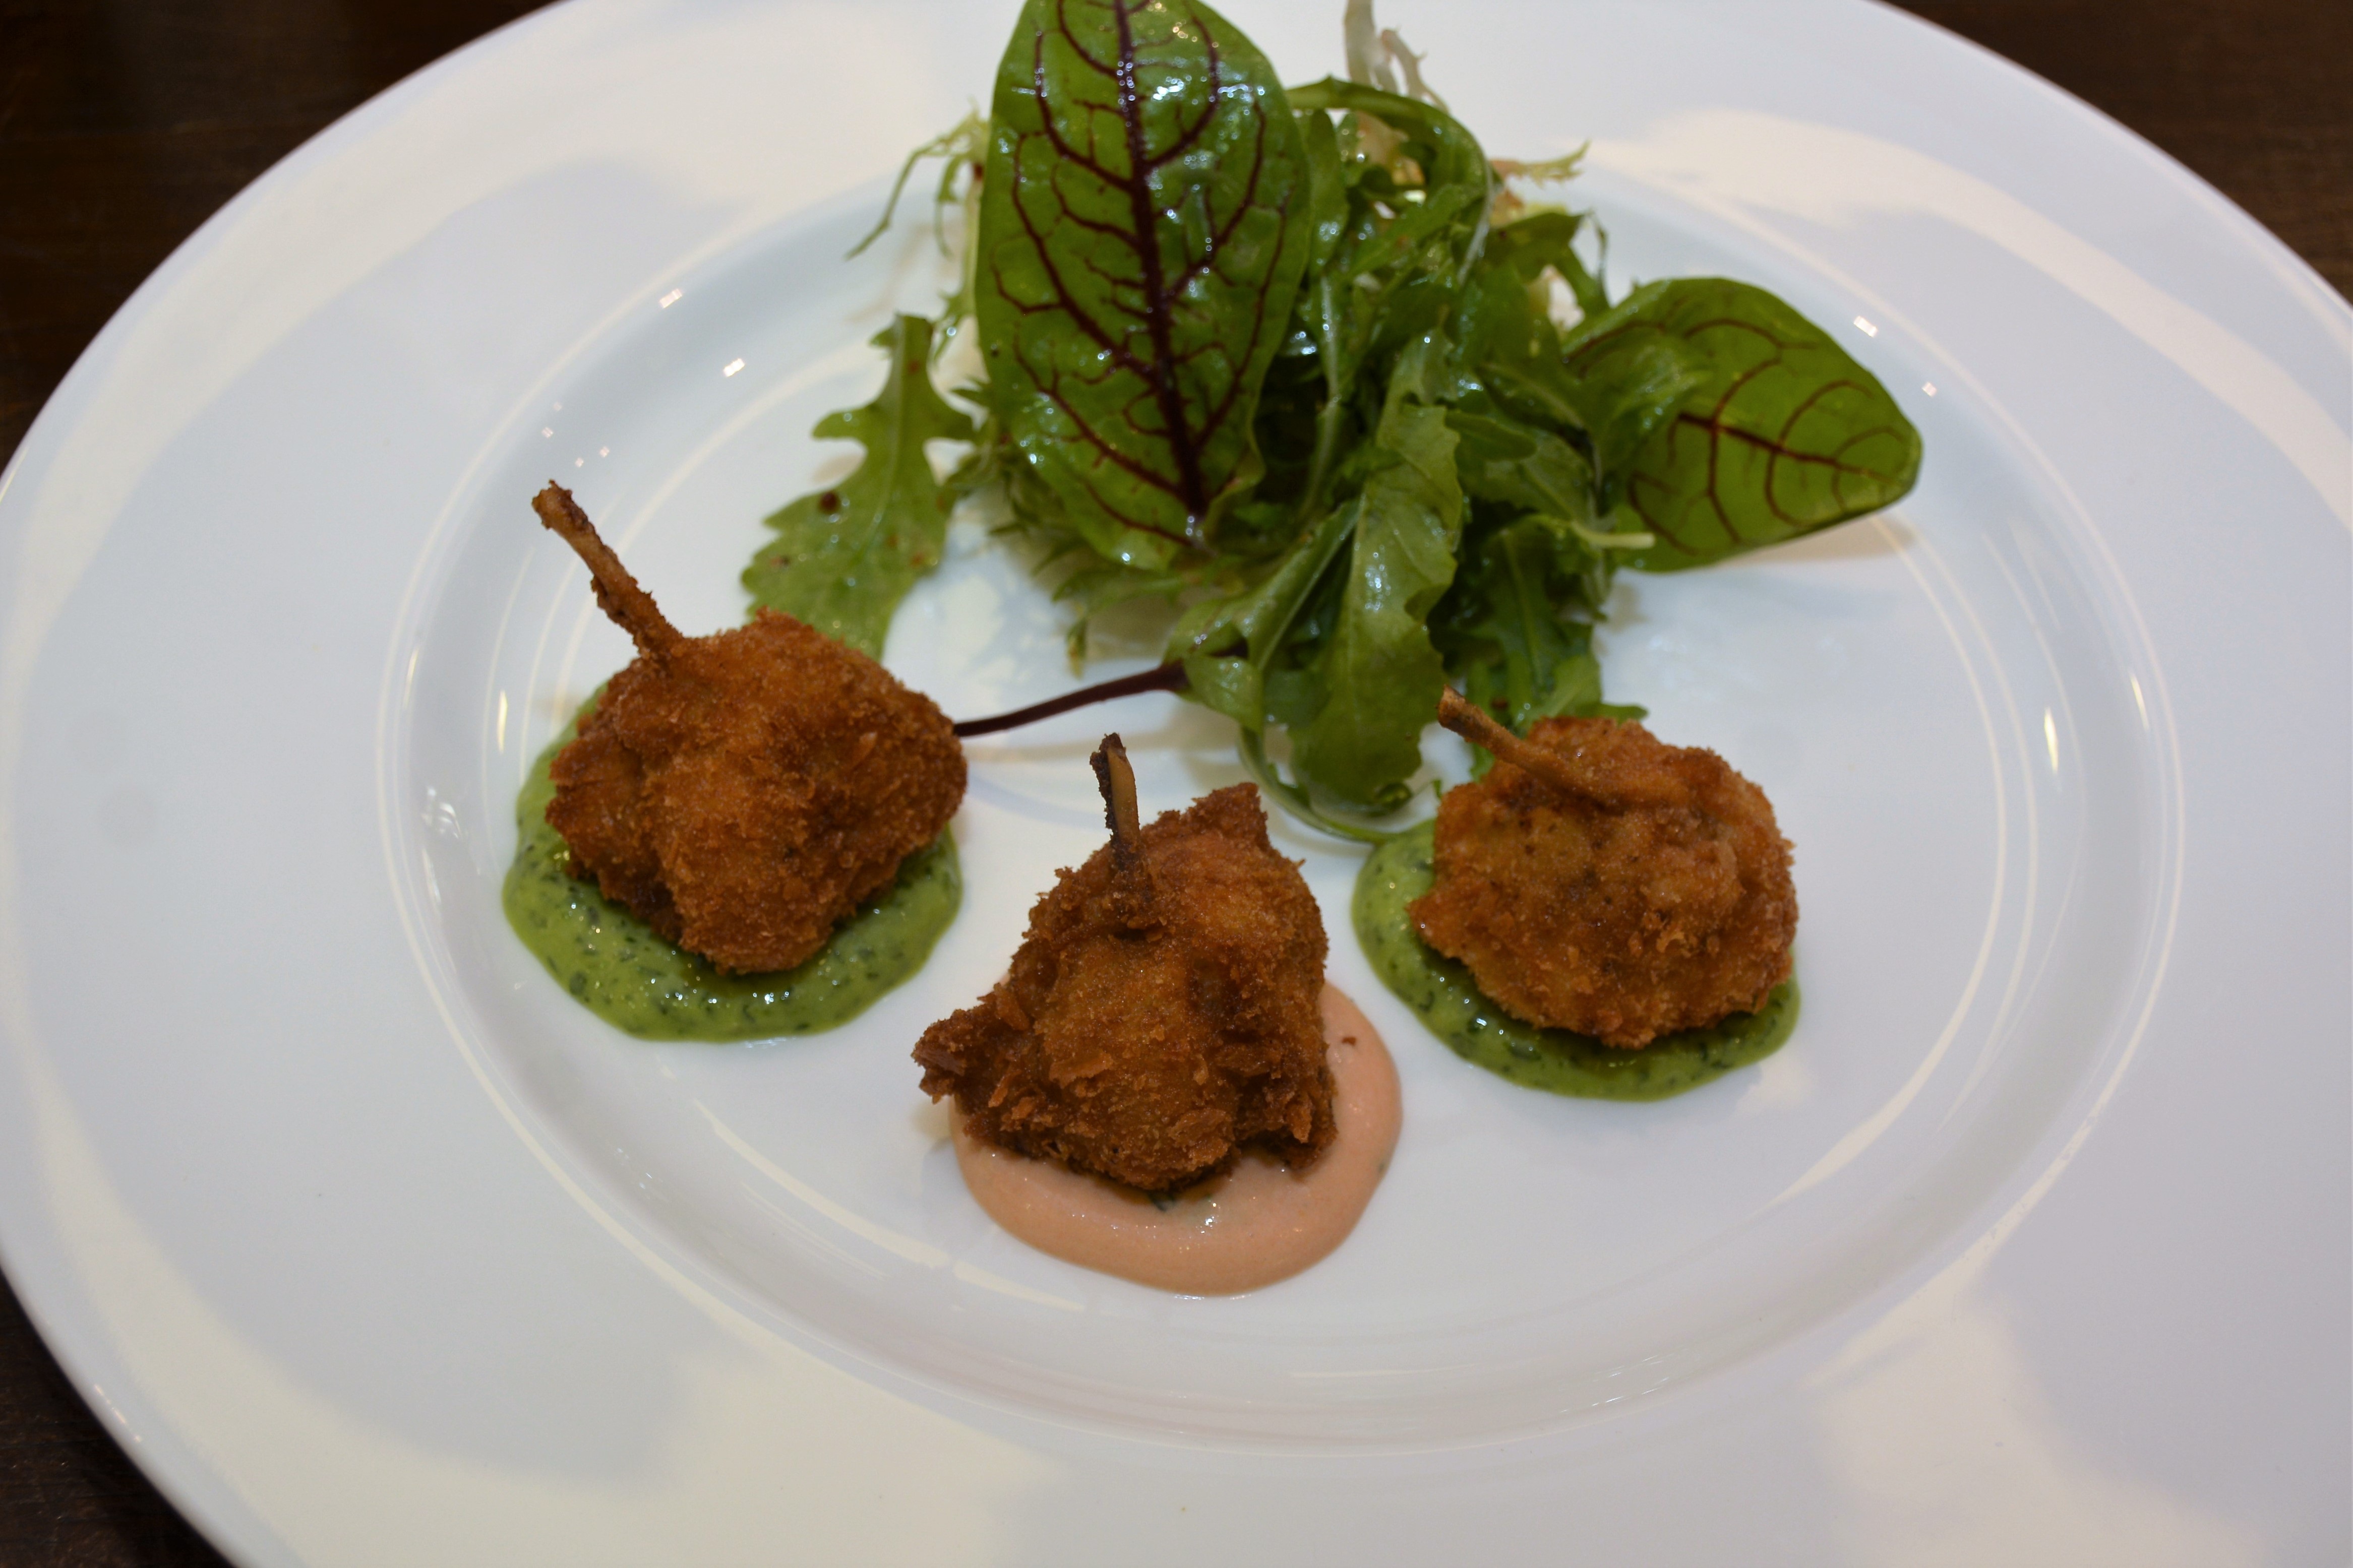
restaurant, dish, meal, food, produce, meat, lunch, cuisine, vegetarian food, falafel, hors d oeuvre, fried food, frogs legs, breaded frogs legs, a serving of frogs legs